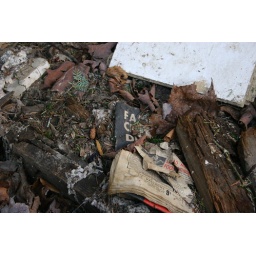
clarence newton road - near blowing rock - january 1 2009